Đorđe Cenić

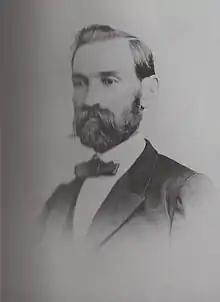

Đorđe Cenić (6 February 1825, in Belgrade – 7 October 1903, in Vienna) was a Serbian politician, lawyer, professor and academic who served as Prime Minister of Serbia from 1868 to 1869.